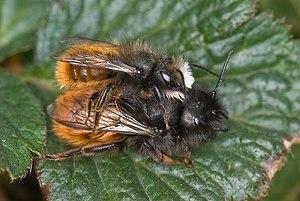
Deux abeilles solitaires (Osmia cornuta) s'accouplant. Photo prise à Stuttgart, en Allemagne.
Le Site de Grand Intérêt Biologique des Viviers, plus connu sous le nom de Terril des Viviers est un ancien site de charbonnage s'étendant à l'est de Gilly, section de la ville de Charleroi.